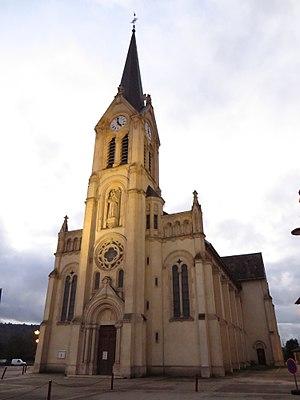
Neuves Maison eglise
Neuves-Maisons est une commune française située dans le département de Meurthe-et-Moselle, en région Grand Est.